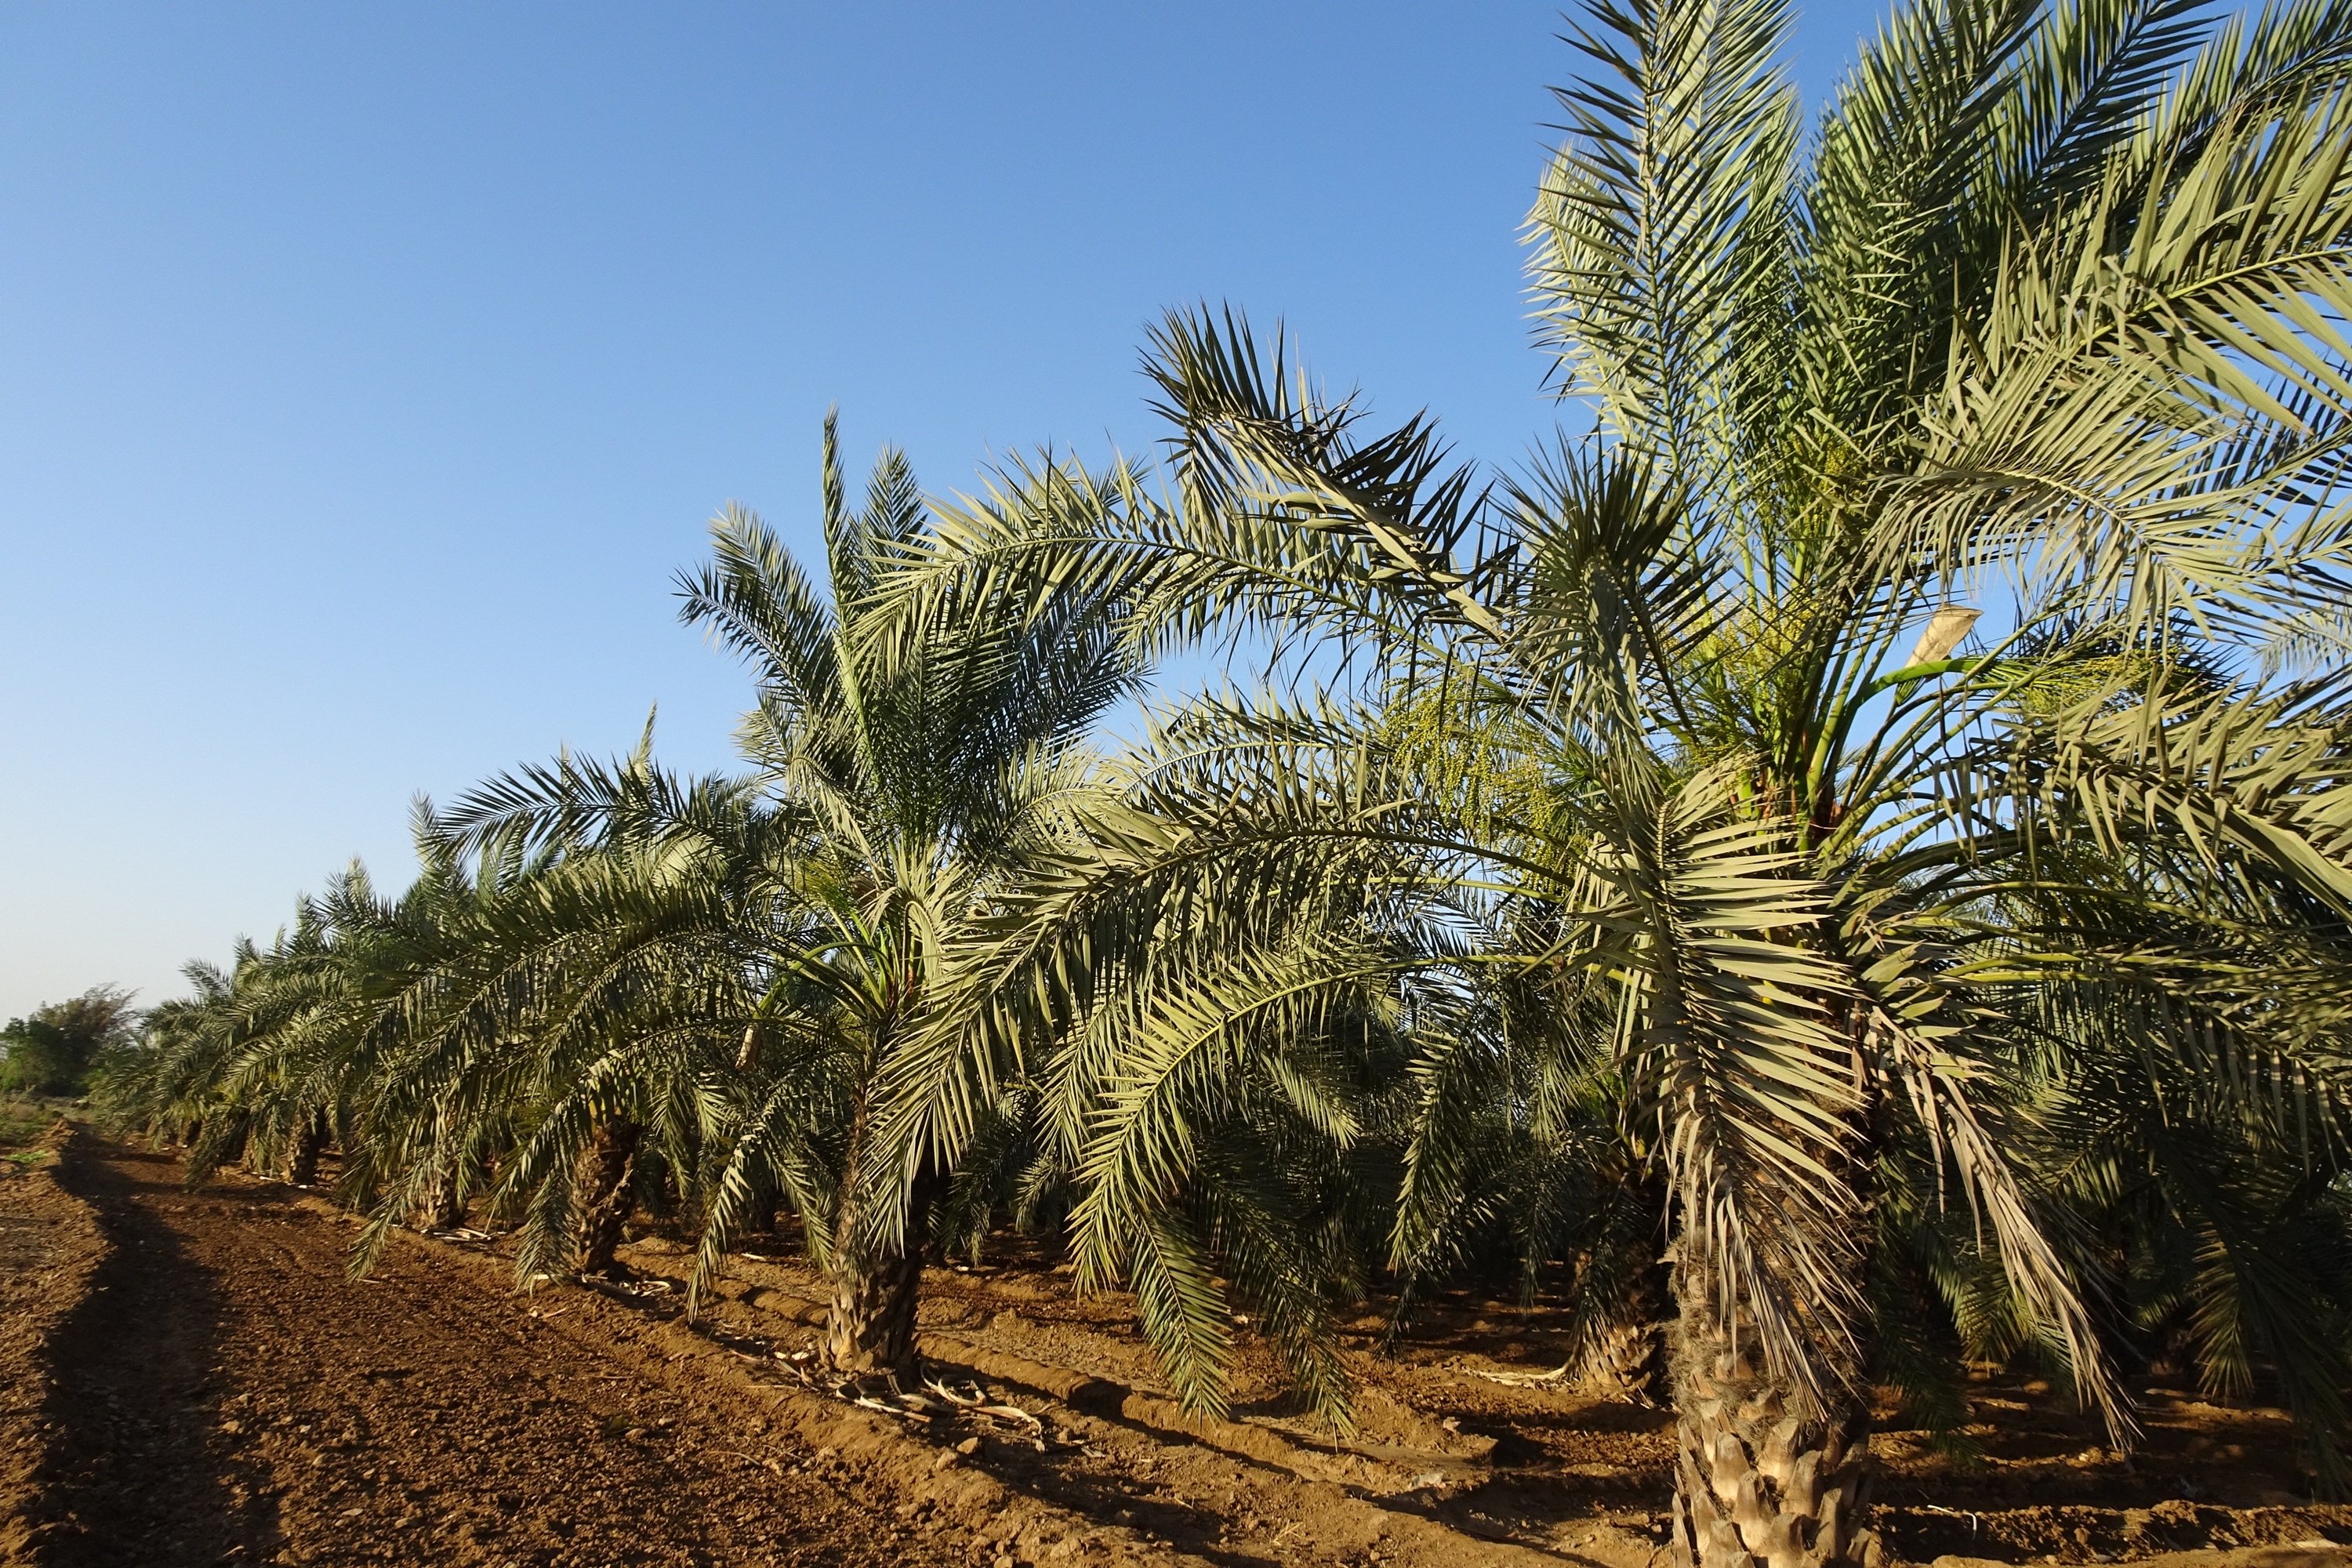
tree, plant, field, fruit, food, produce, crop, botany, agriculture, flora, arecaceae, plantation, india, tropics, flowering plant, date palm, gujarat, bhuj, grass family, woody plant, land plant, arecales, palm family, borassus flabellifer, elaeis, phoenix dactylifera